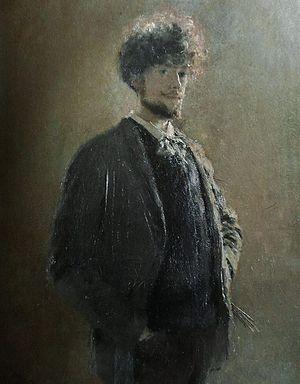
Evert Larock, né à Kapelle-op-den-Bos le 21 mai 1865 et mort dans cette ville le 13 janvier 1901, est un peintre belge. Il a été membre des associations d'artistes Als ik Kan et Les XIII.